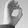
ASL letter: O